Sichuan Normal University station

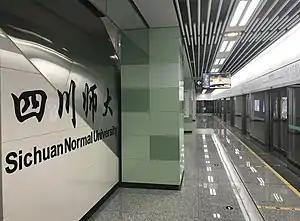

Sichuan Normal University is a station on Line 7 of the Chengdu Metro in China. It was opened on 6 December 2017. The station serves the nearby Sichuan Normal University.